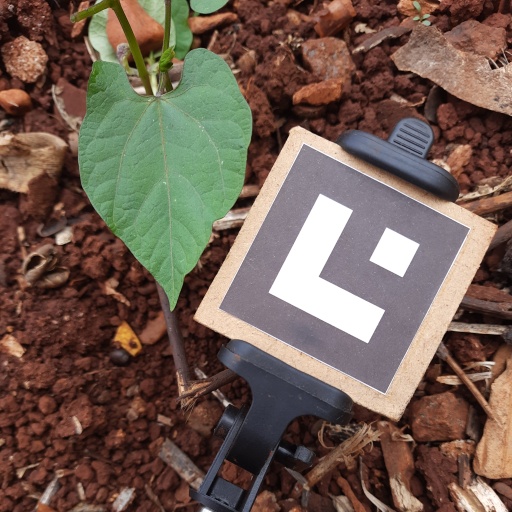
Observations: wavy surface, no eating holes, under shade